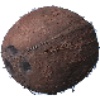
Label: Cocos 1